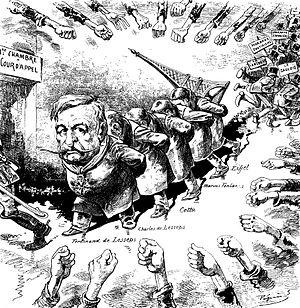
Claude Guillaumin, né à Moulins le 11 août 1842 et mort à Paris le 11 mars 1927, est un peintre et caricaturiste anticlérical français connu sous le pseudonyme d’Édouard Pépin.